Hadrian's Wall

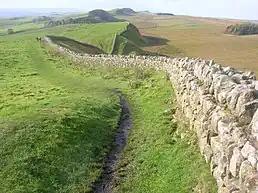
A view of a partially-reconstructed section of Hadrian's Wall. The upright stones on top are a modern addition, to deter people from walking on it.

Hadrian's Wall (also known as the "Roman Wall", Picts' Wall, or "Vallum Aelium" in Latin) is a former defensive fortification of the Roman province of Britannia, begun in AD 122 in the reign of the Emperor Hadrian. Running from Wallsend on the River Tyne in the east to Bowness-on-Solway in the west of what is now northern England, it was a stone wall with large ditches in front and behind, stretching across the whole width of the island. Soldiers were garrisoned along the line of the wall in large forts, smaller milecastles, and intervening turrets. In addition to the wall's defensive military role, its gates may have been customs posts.